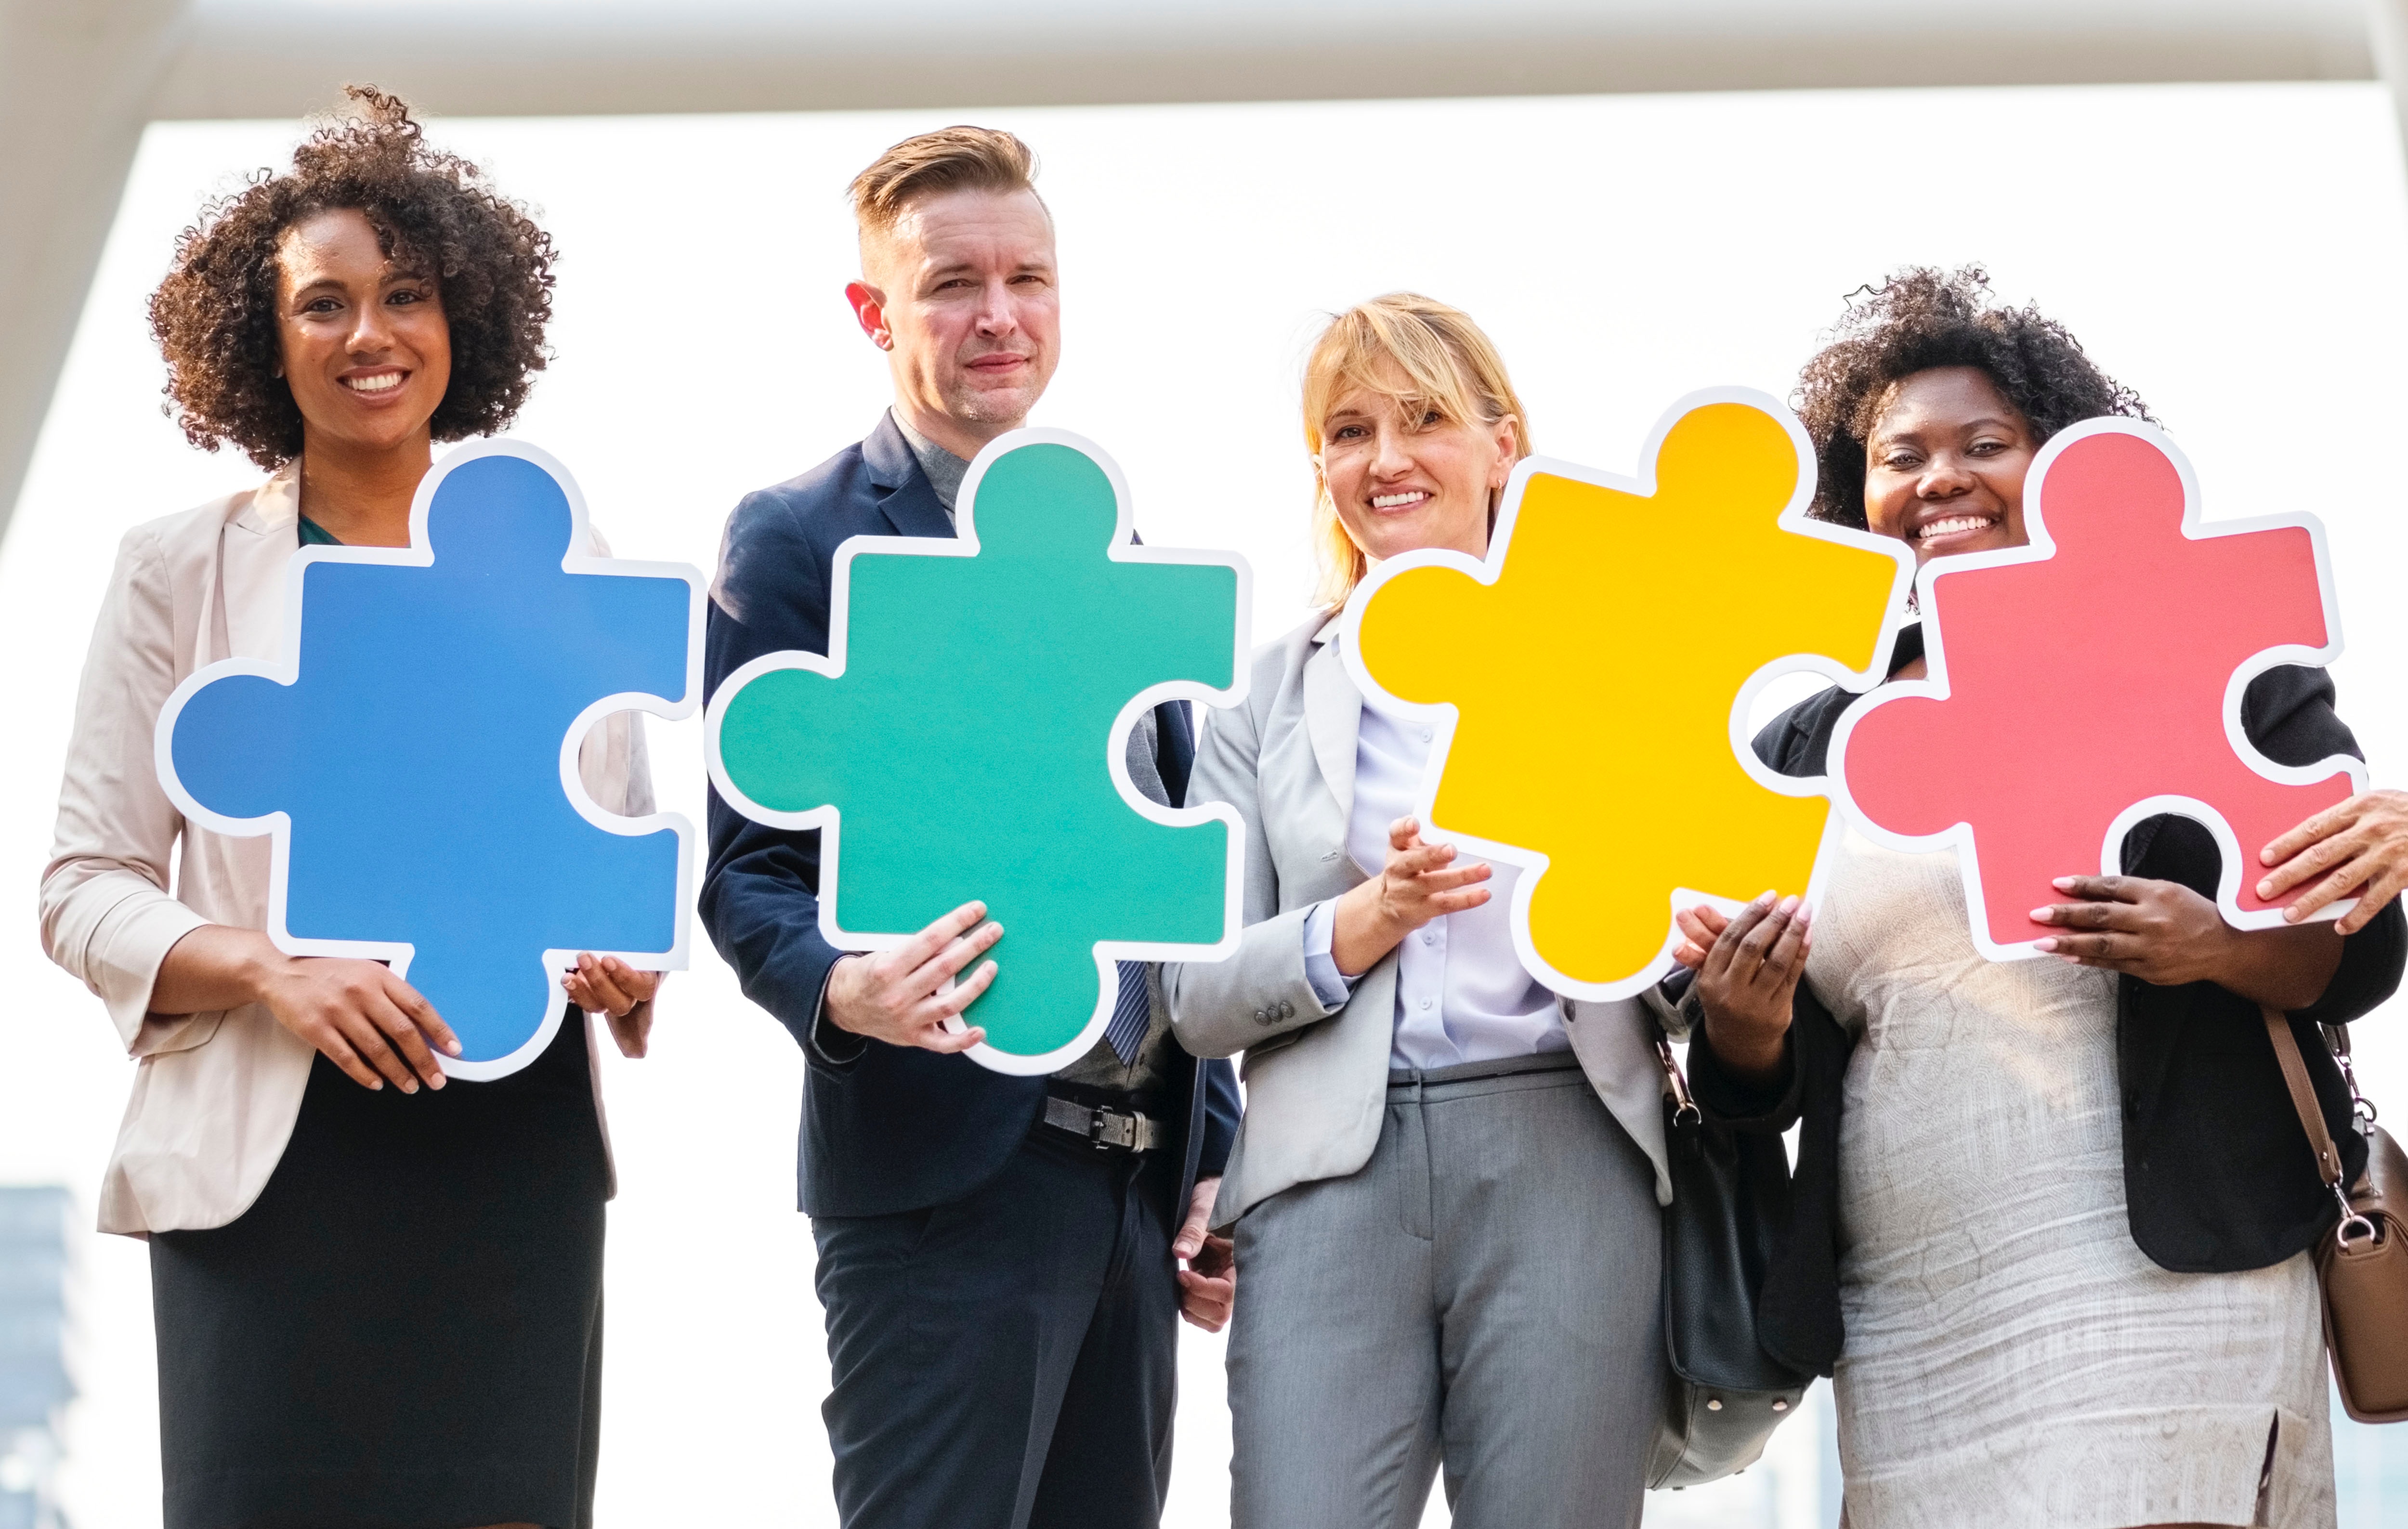
people, social group, community, youth, team, fun, event, job, collaboration, employment, business